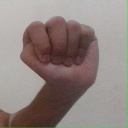
अक्षर: ठ